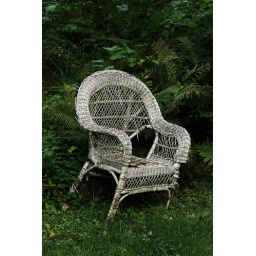
At Kate's home in Iowa City, Iowa. You never know what you will find around the house and in the yard.